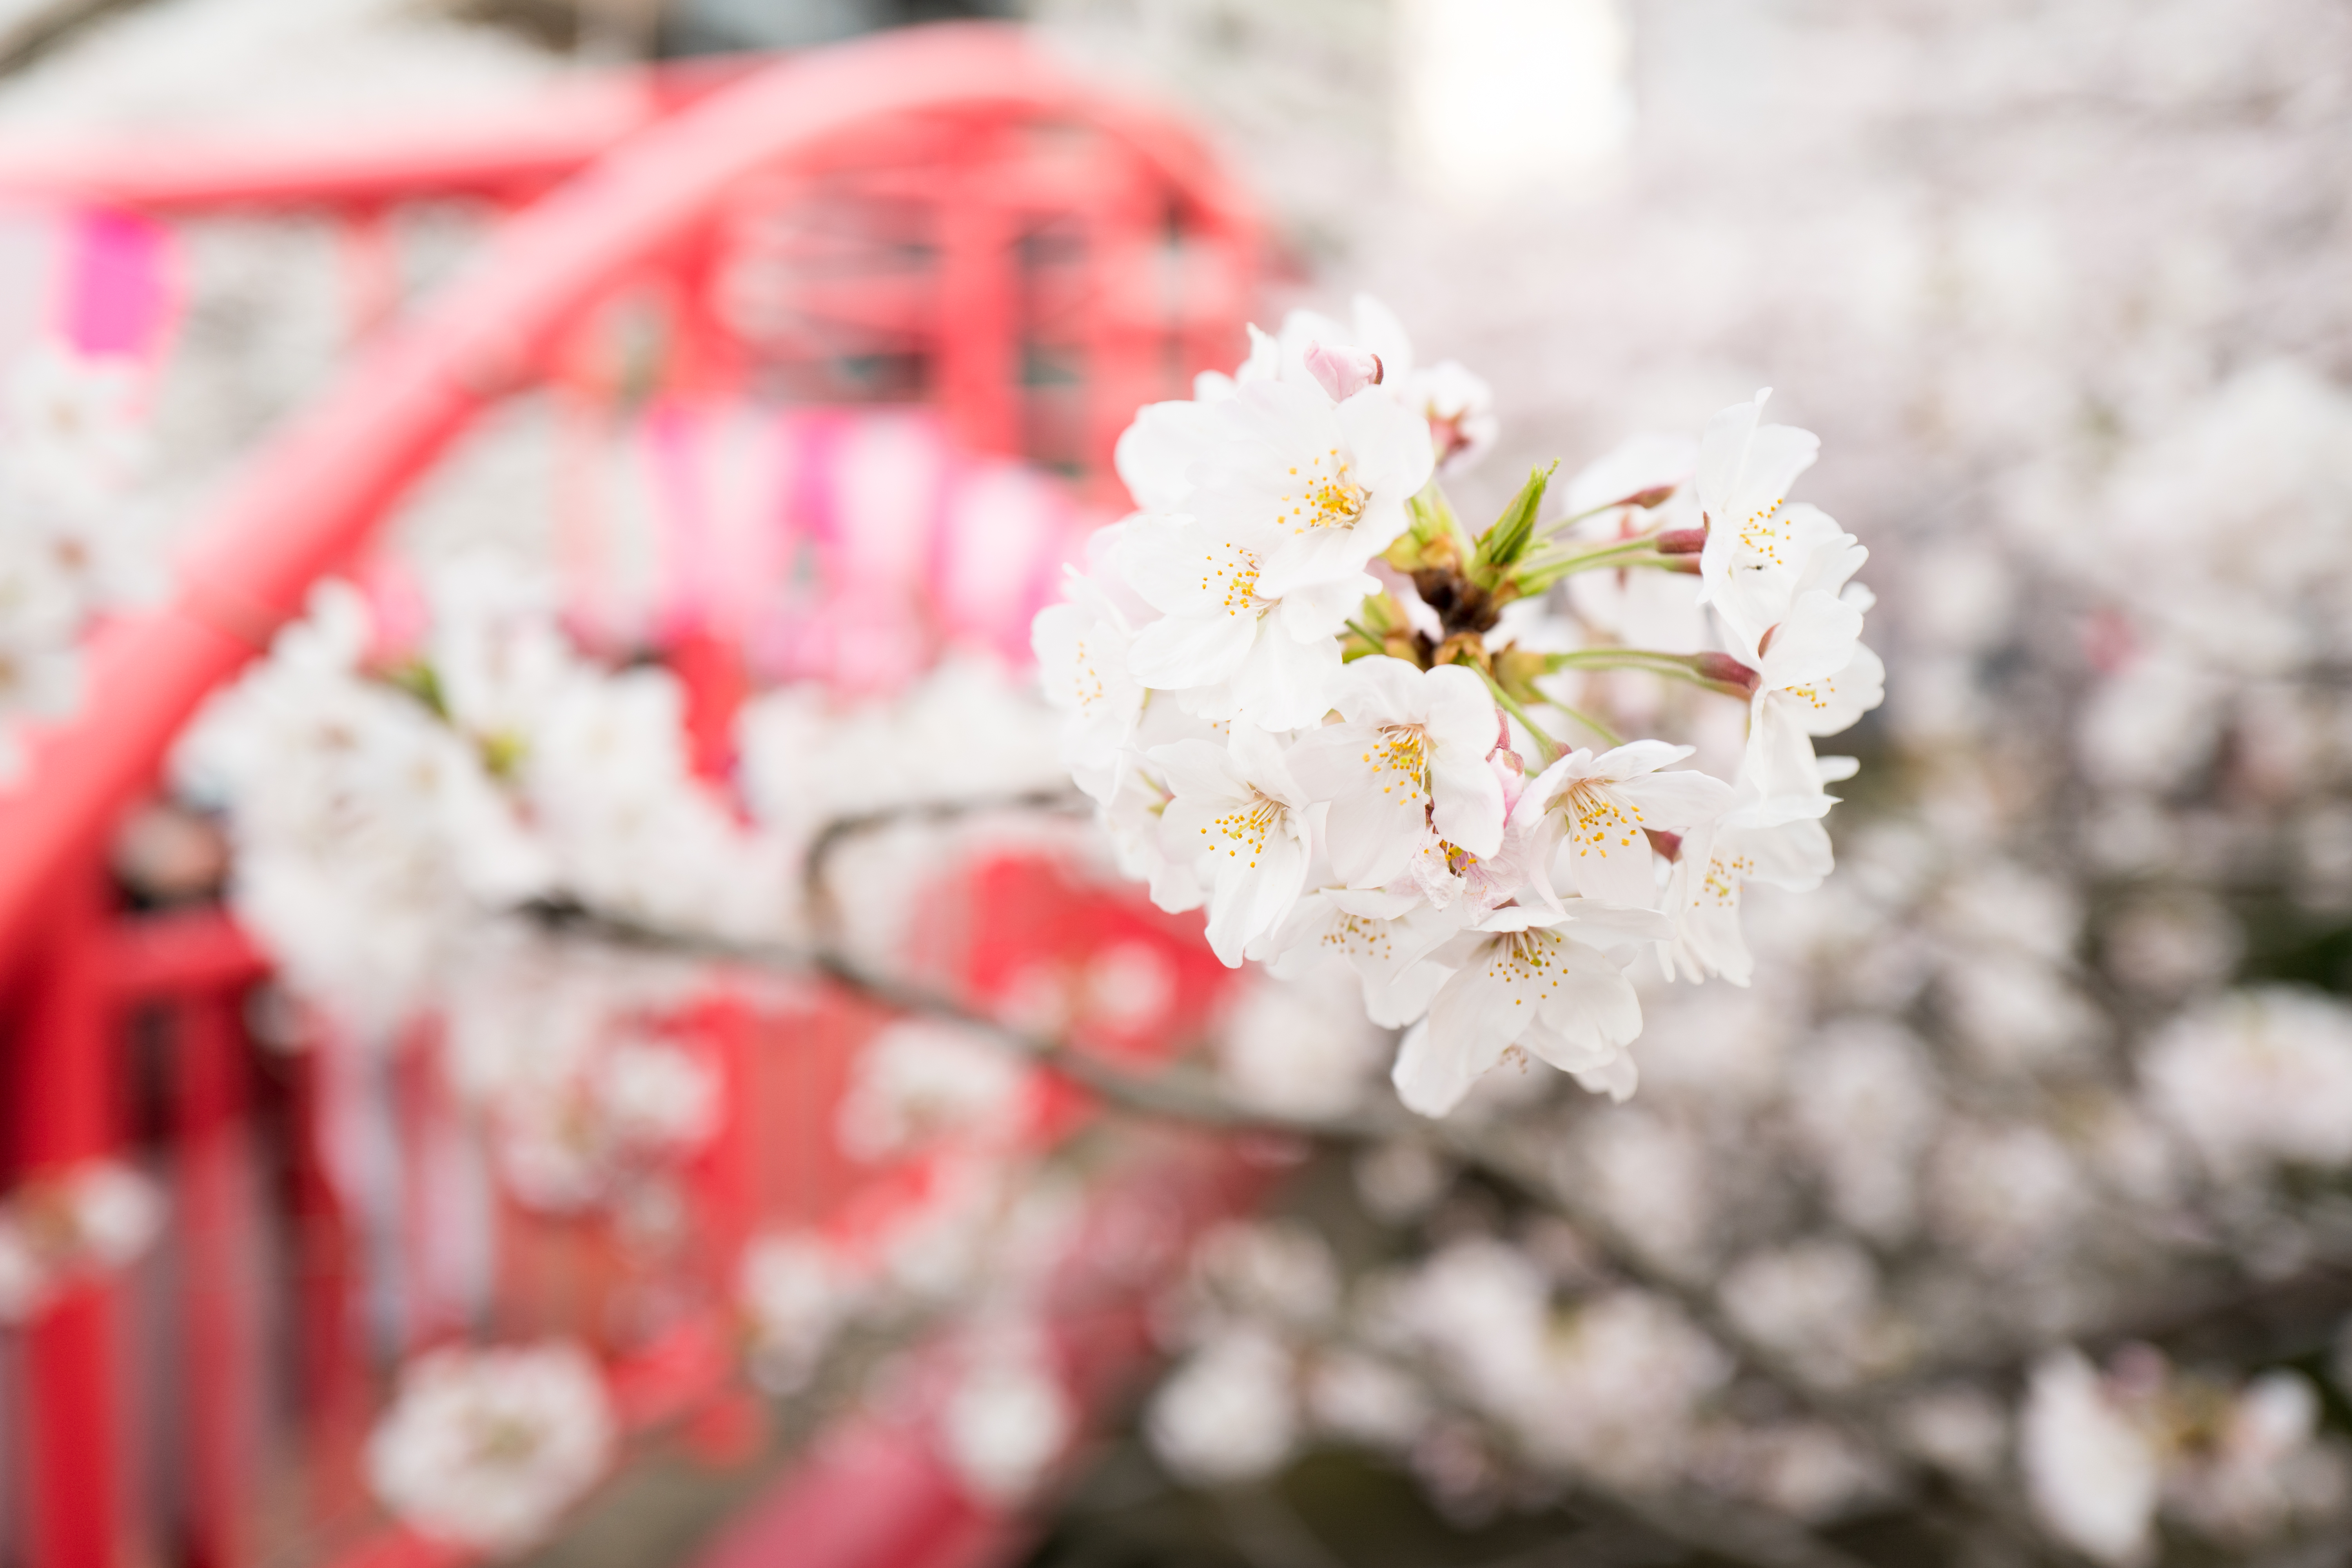
tree, branch, blossom, plant, flower, petal, bloom, food, spring, produce, macro, flora, cherry blossom, flowers, petals, flowering plant